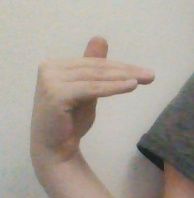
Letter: khaa